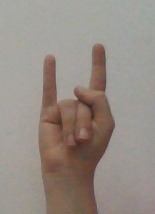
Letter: la